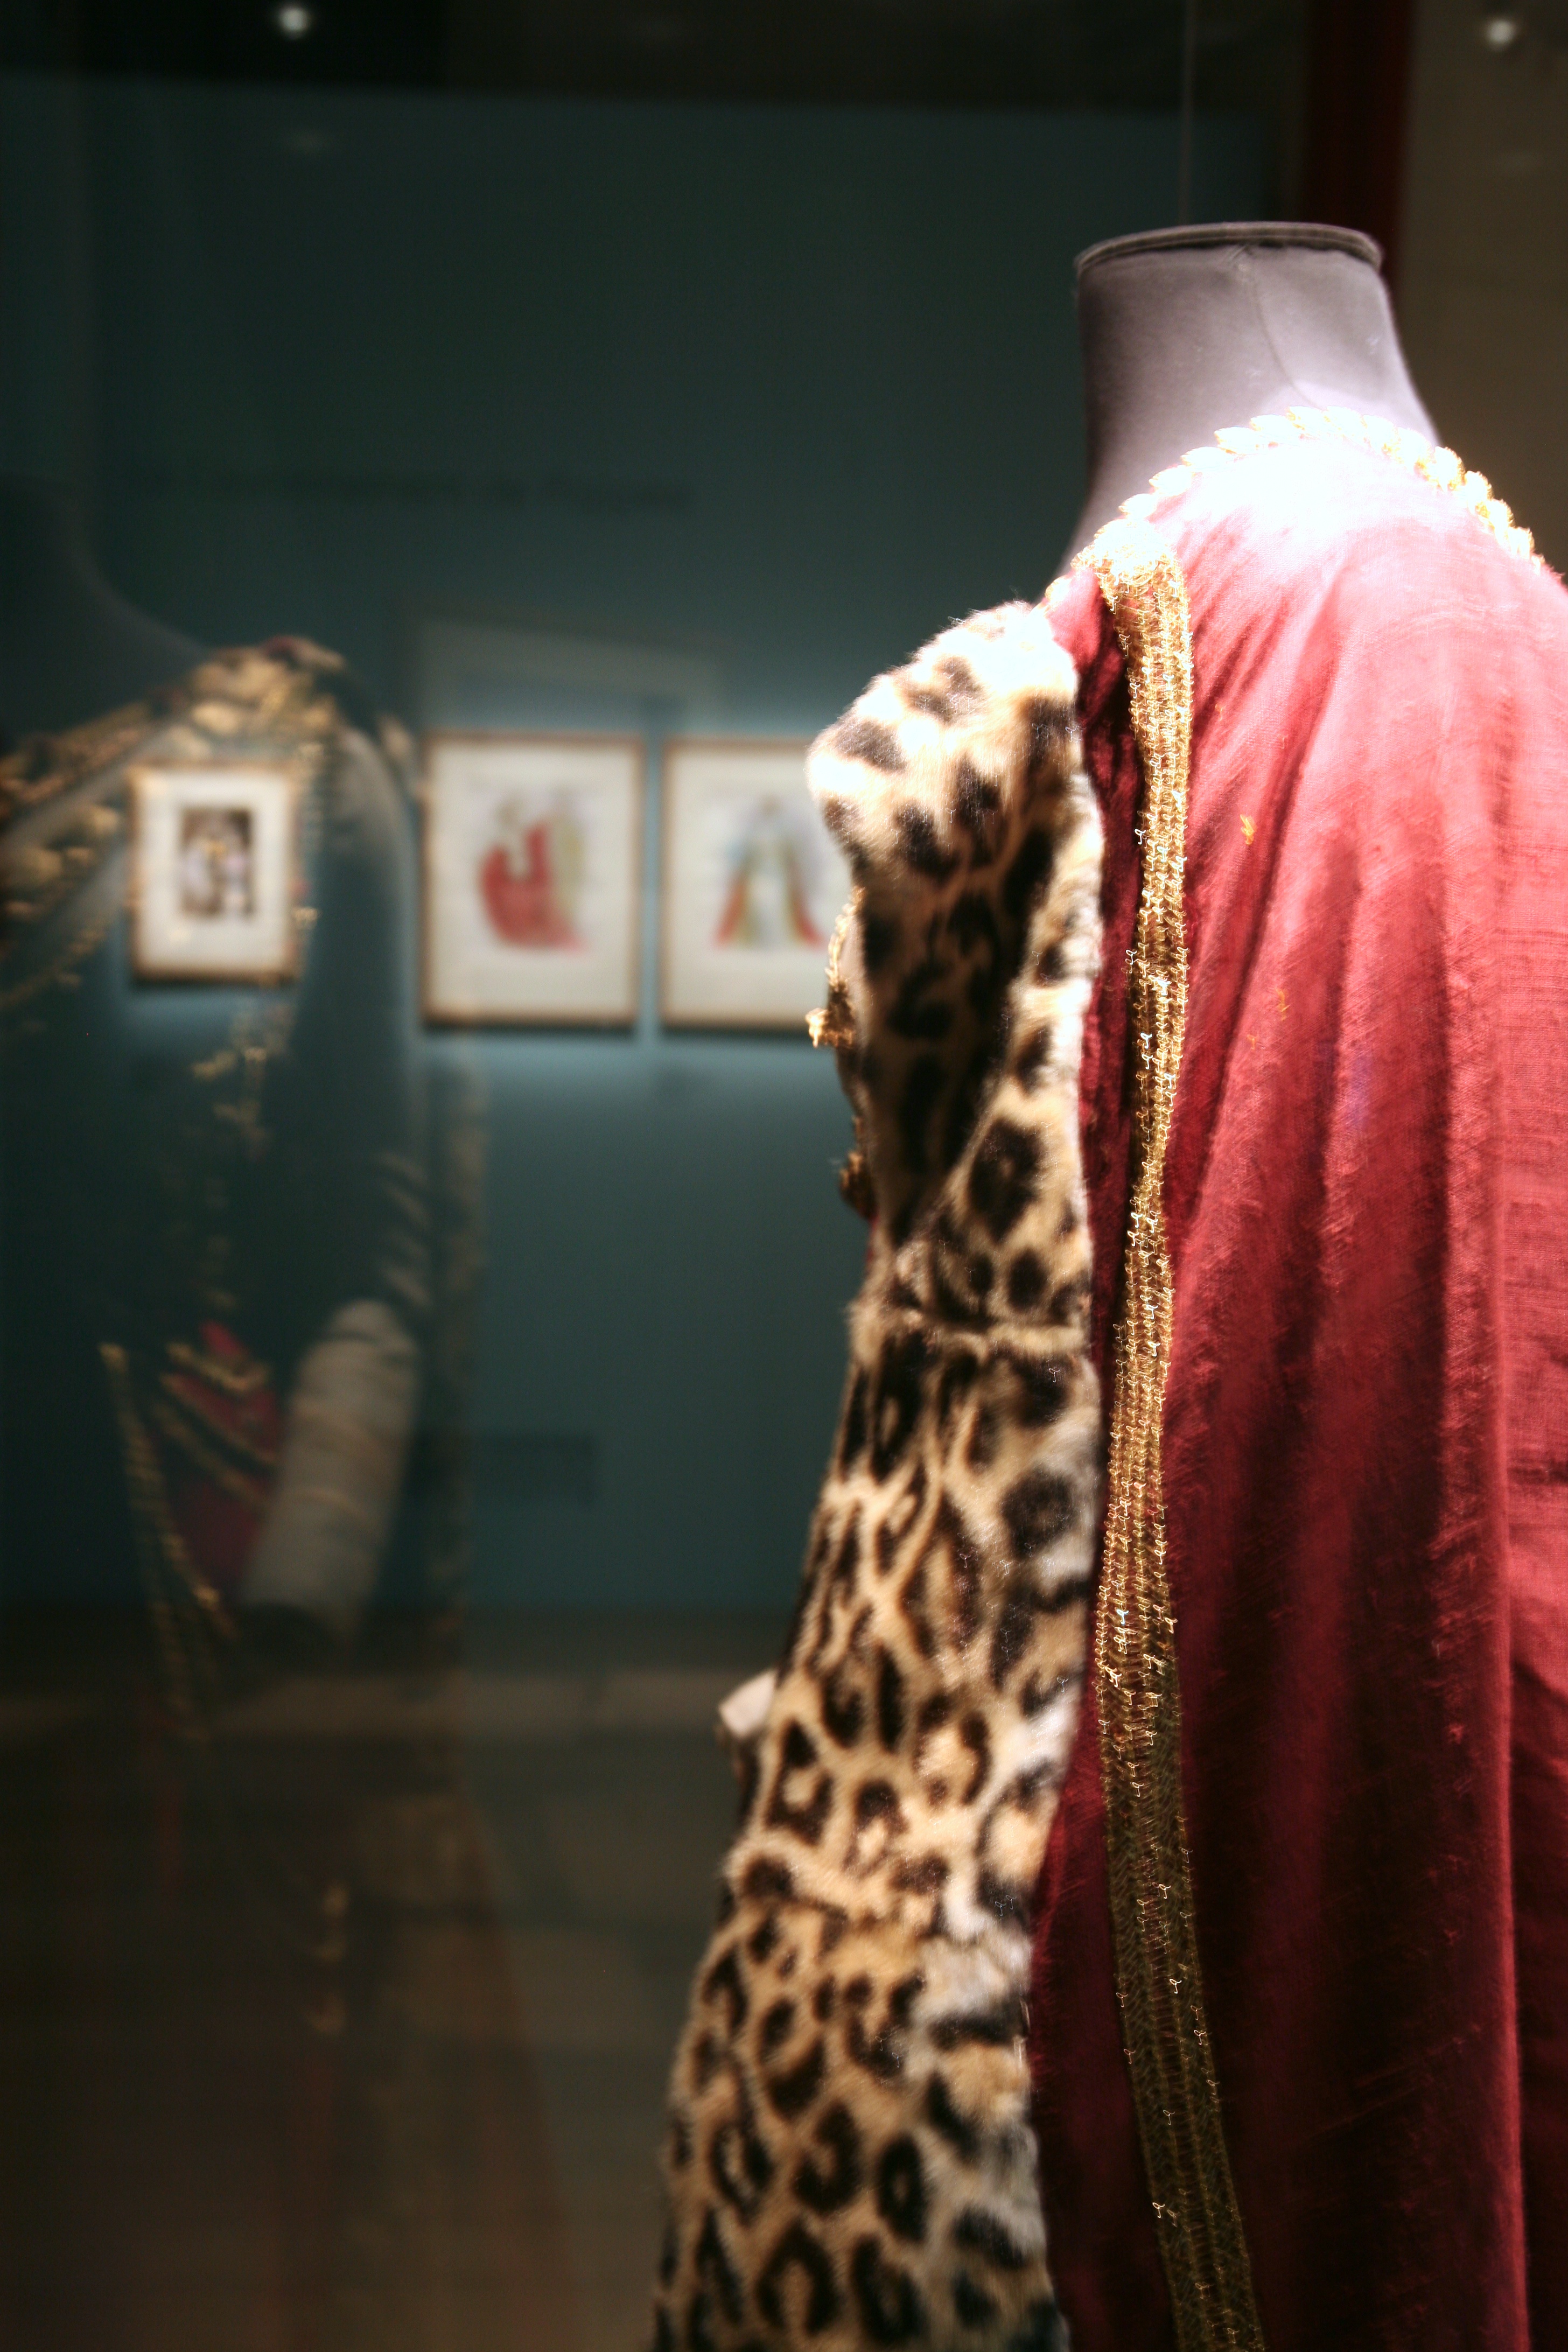
paris, fur, red, color, opera, fashion, clothing, exposition, dress, temple, bnf, image, exhibition, palaisgarnier, operadeparis, liebermann, rolfliebermann, biblioth quenationaledefrance